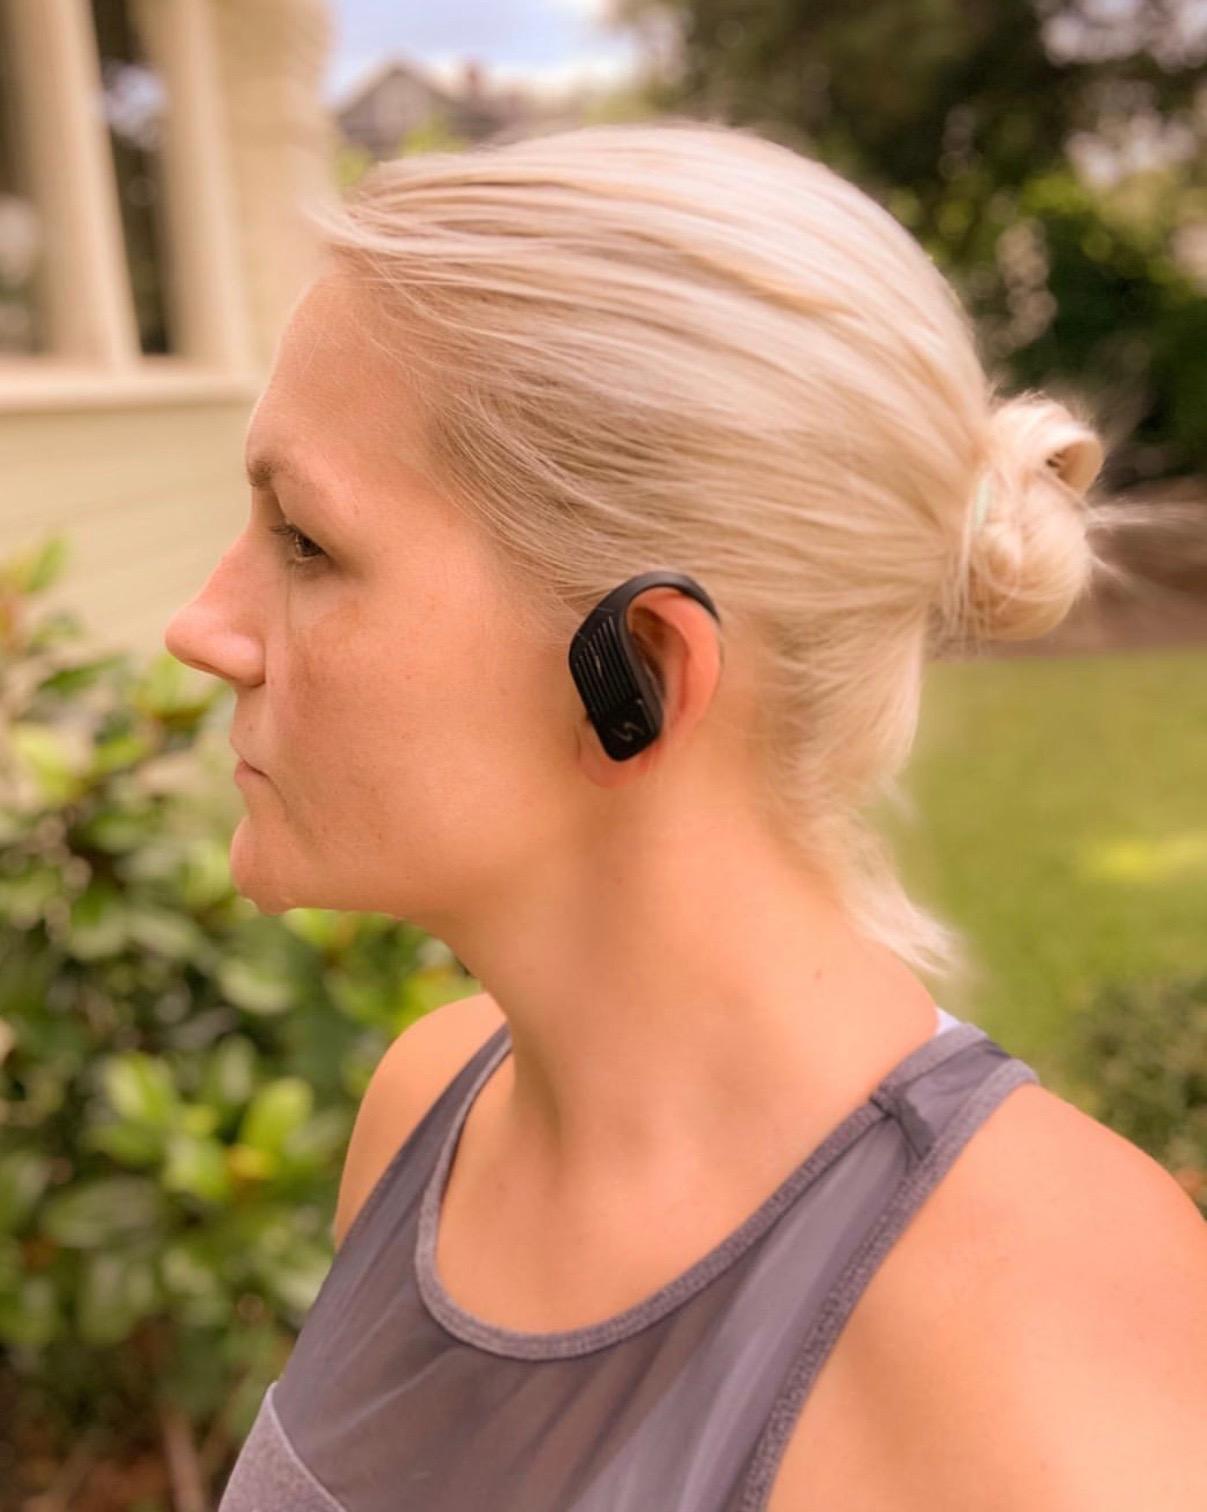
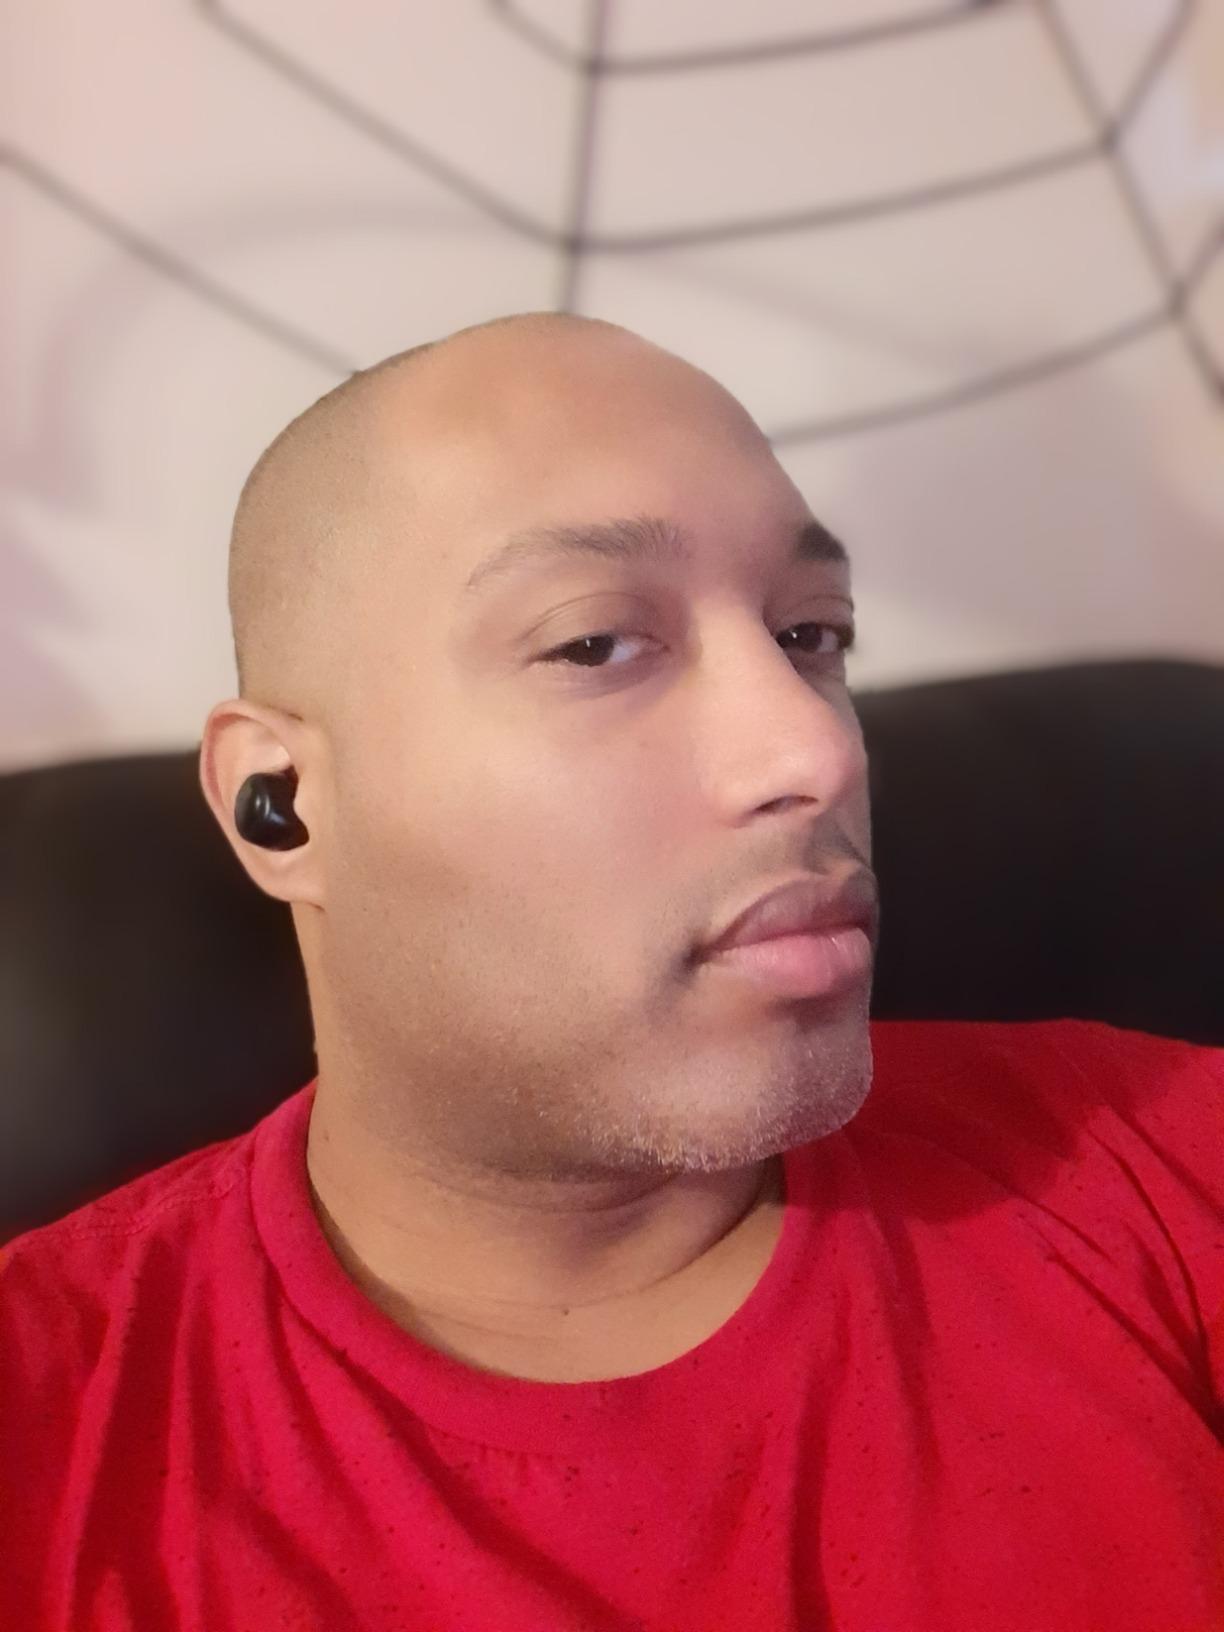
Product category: earbuds
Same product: no